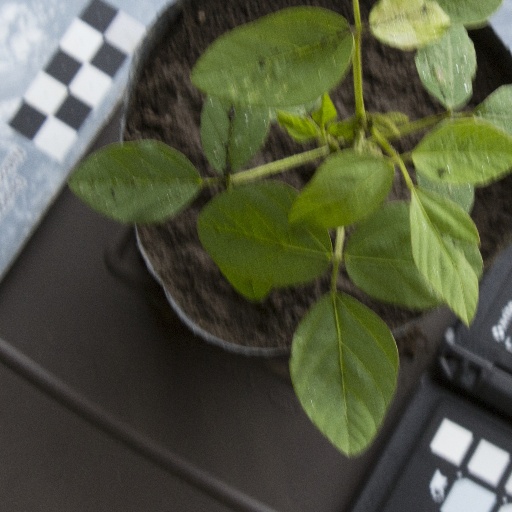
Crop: soybean